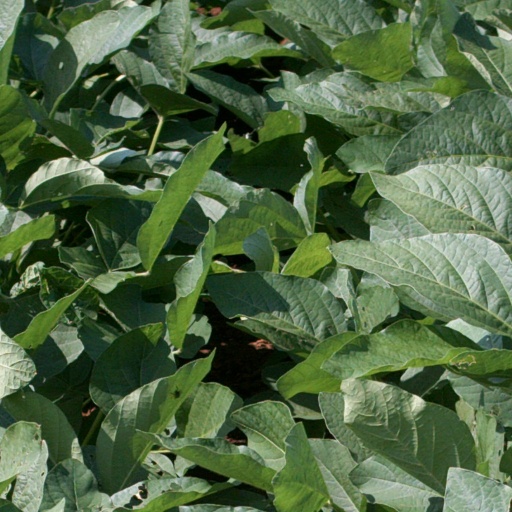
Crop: soybean